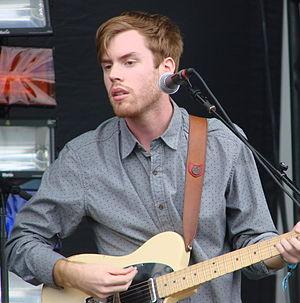
Wild Nothing est un groupe de rock indépendant fondé par Jack Tatum à Blacksburg en 2009.